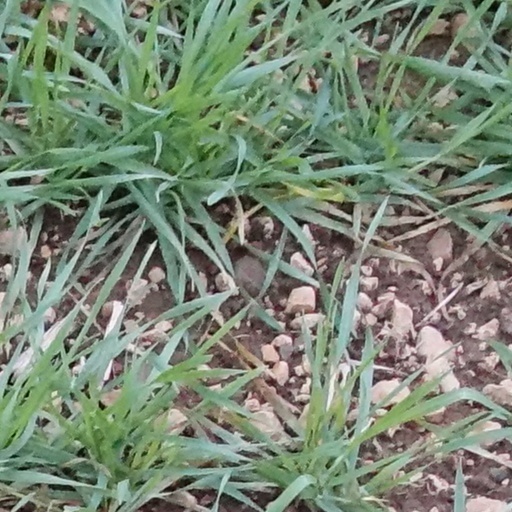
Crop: wheat